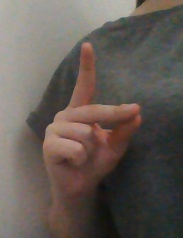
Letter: ta